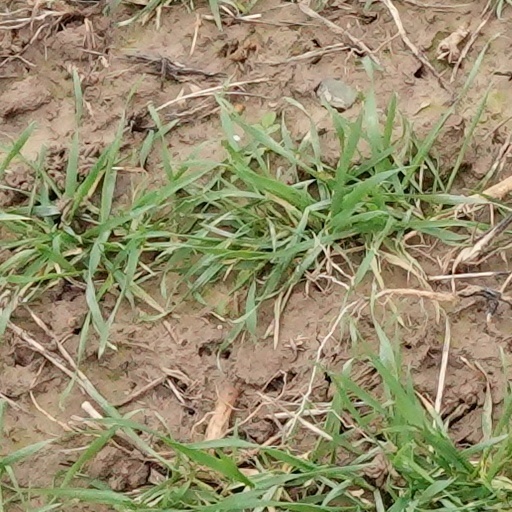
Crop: wheat